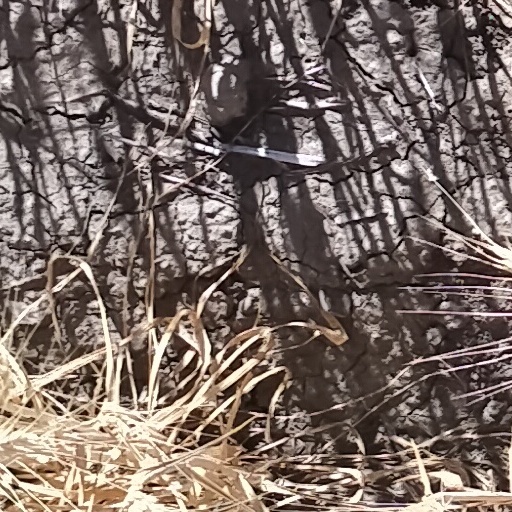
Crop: wheat